Fortsas hoax

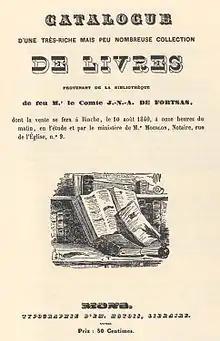
Front cover of the Fortsas Catalogue

The Fortsas hoax refers to an incident in Binche, Belgium, in 1840. That year, booksellers, intellectuals, librarians, and collectors of rare books throughout Europe received a catalogue describing a collection of rare books to be auctioned.